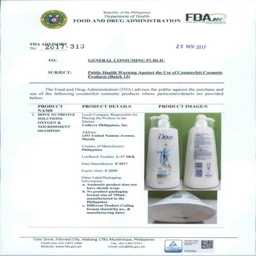
be careful of reaching for that shampoo -- it might not be the real deal .